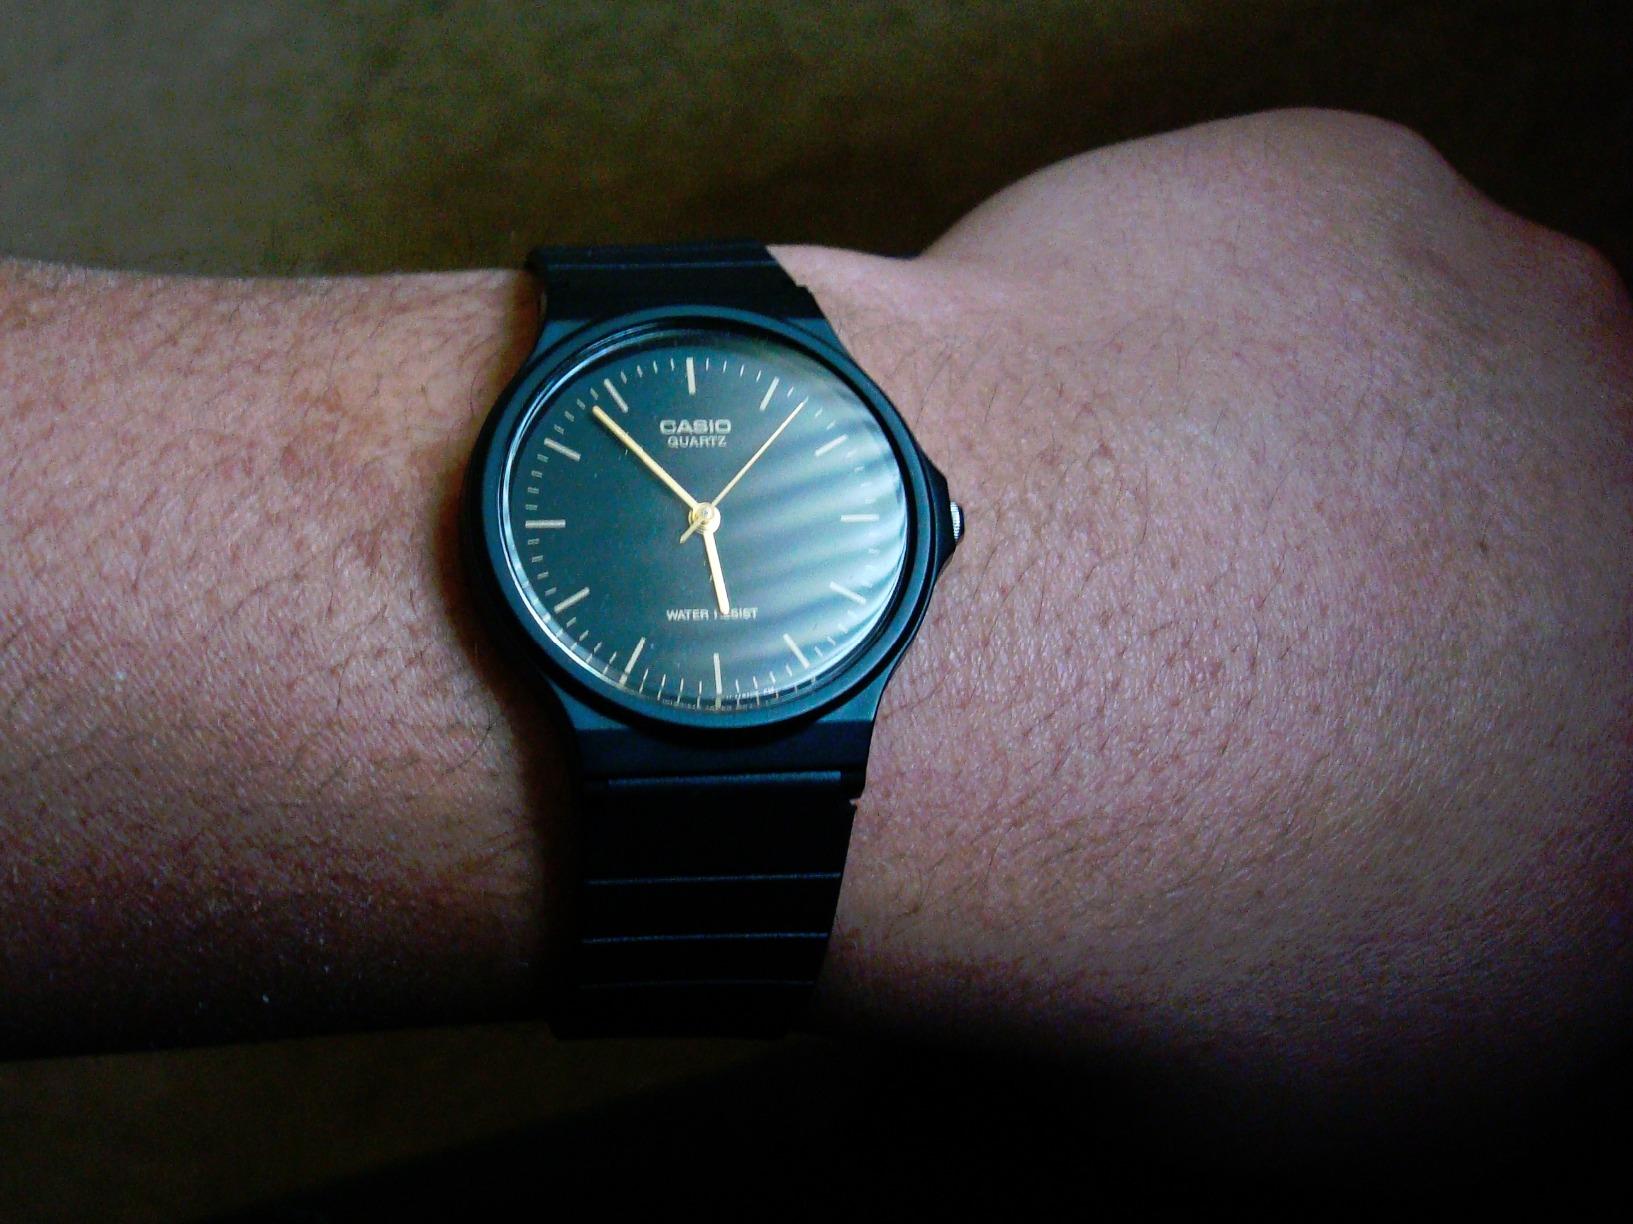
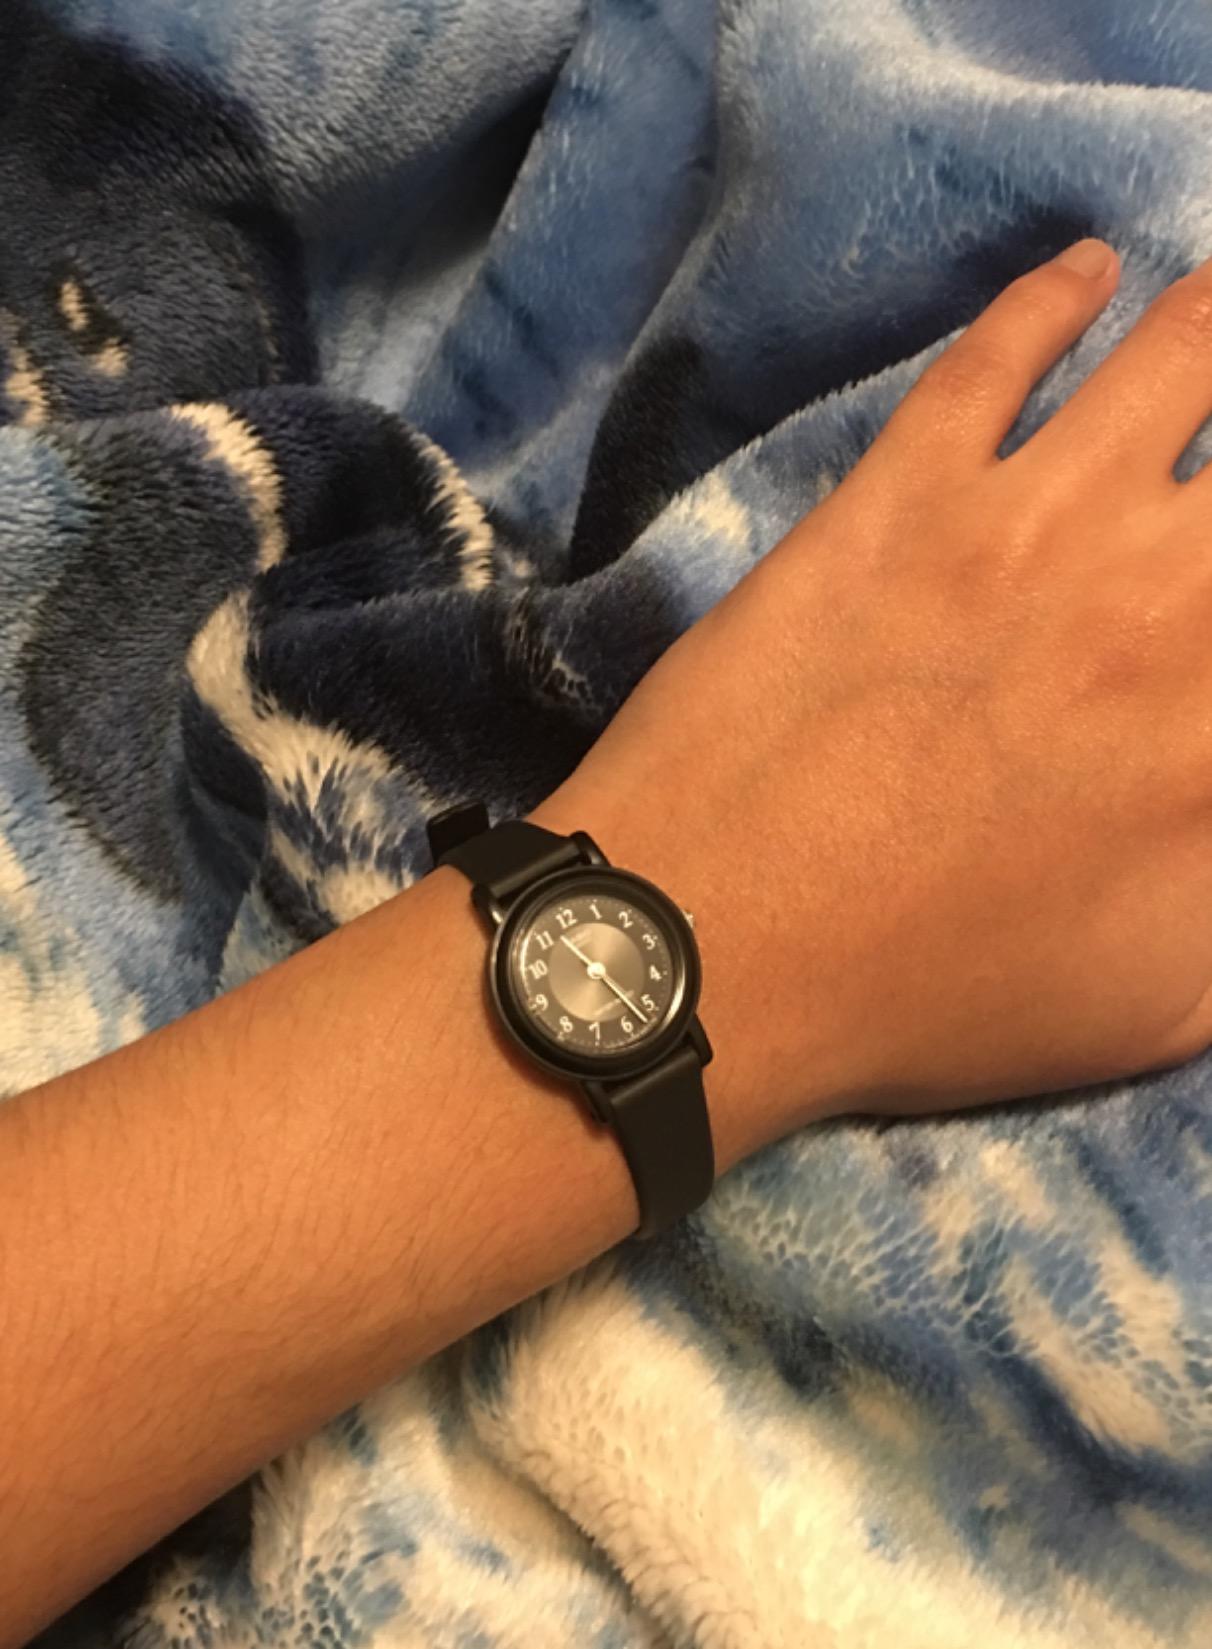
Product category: accessories_watch
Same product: no